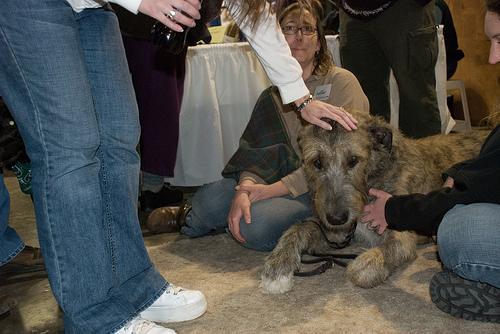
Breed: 224-n000039-Irish_wolfhound